Government of Turkey

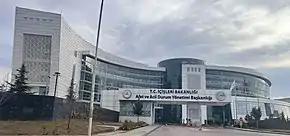
Disaster and Emergency Management Presidency HQ in Ankara

The daily enforcement and administration of federal laws is in the hands of the various executive ministries, to deal with specific areas of national and international affairs. The Cabinet of Turkey includes the president and cabinet ministers. As part of the separation of the legislative branch from the executive branch, members of the cabinet cannot be a member of the parliament during their ministry.